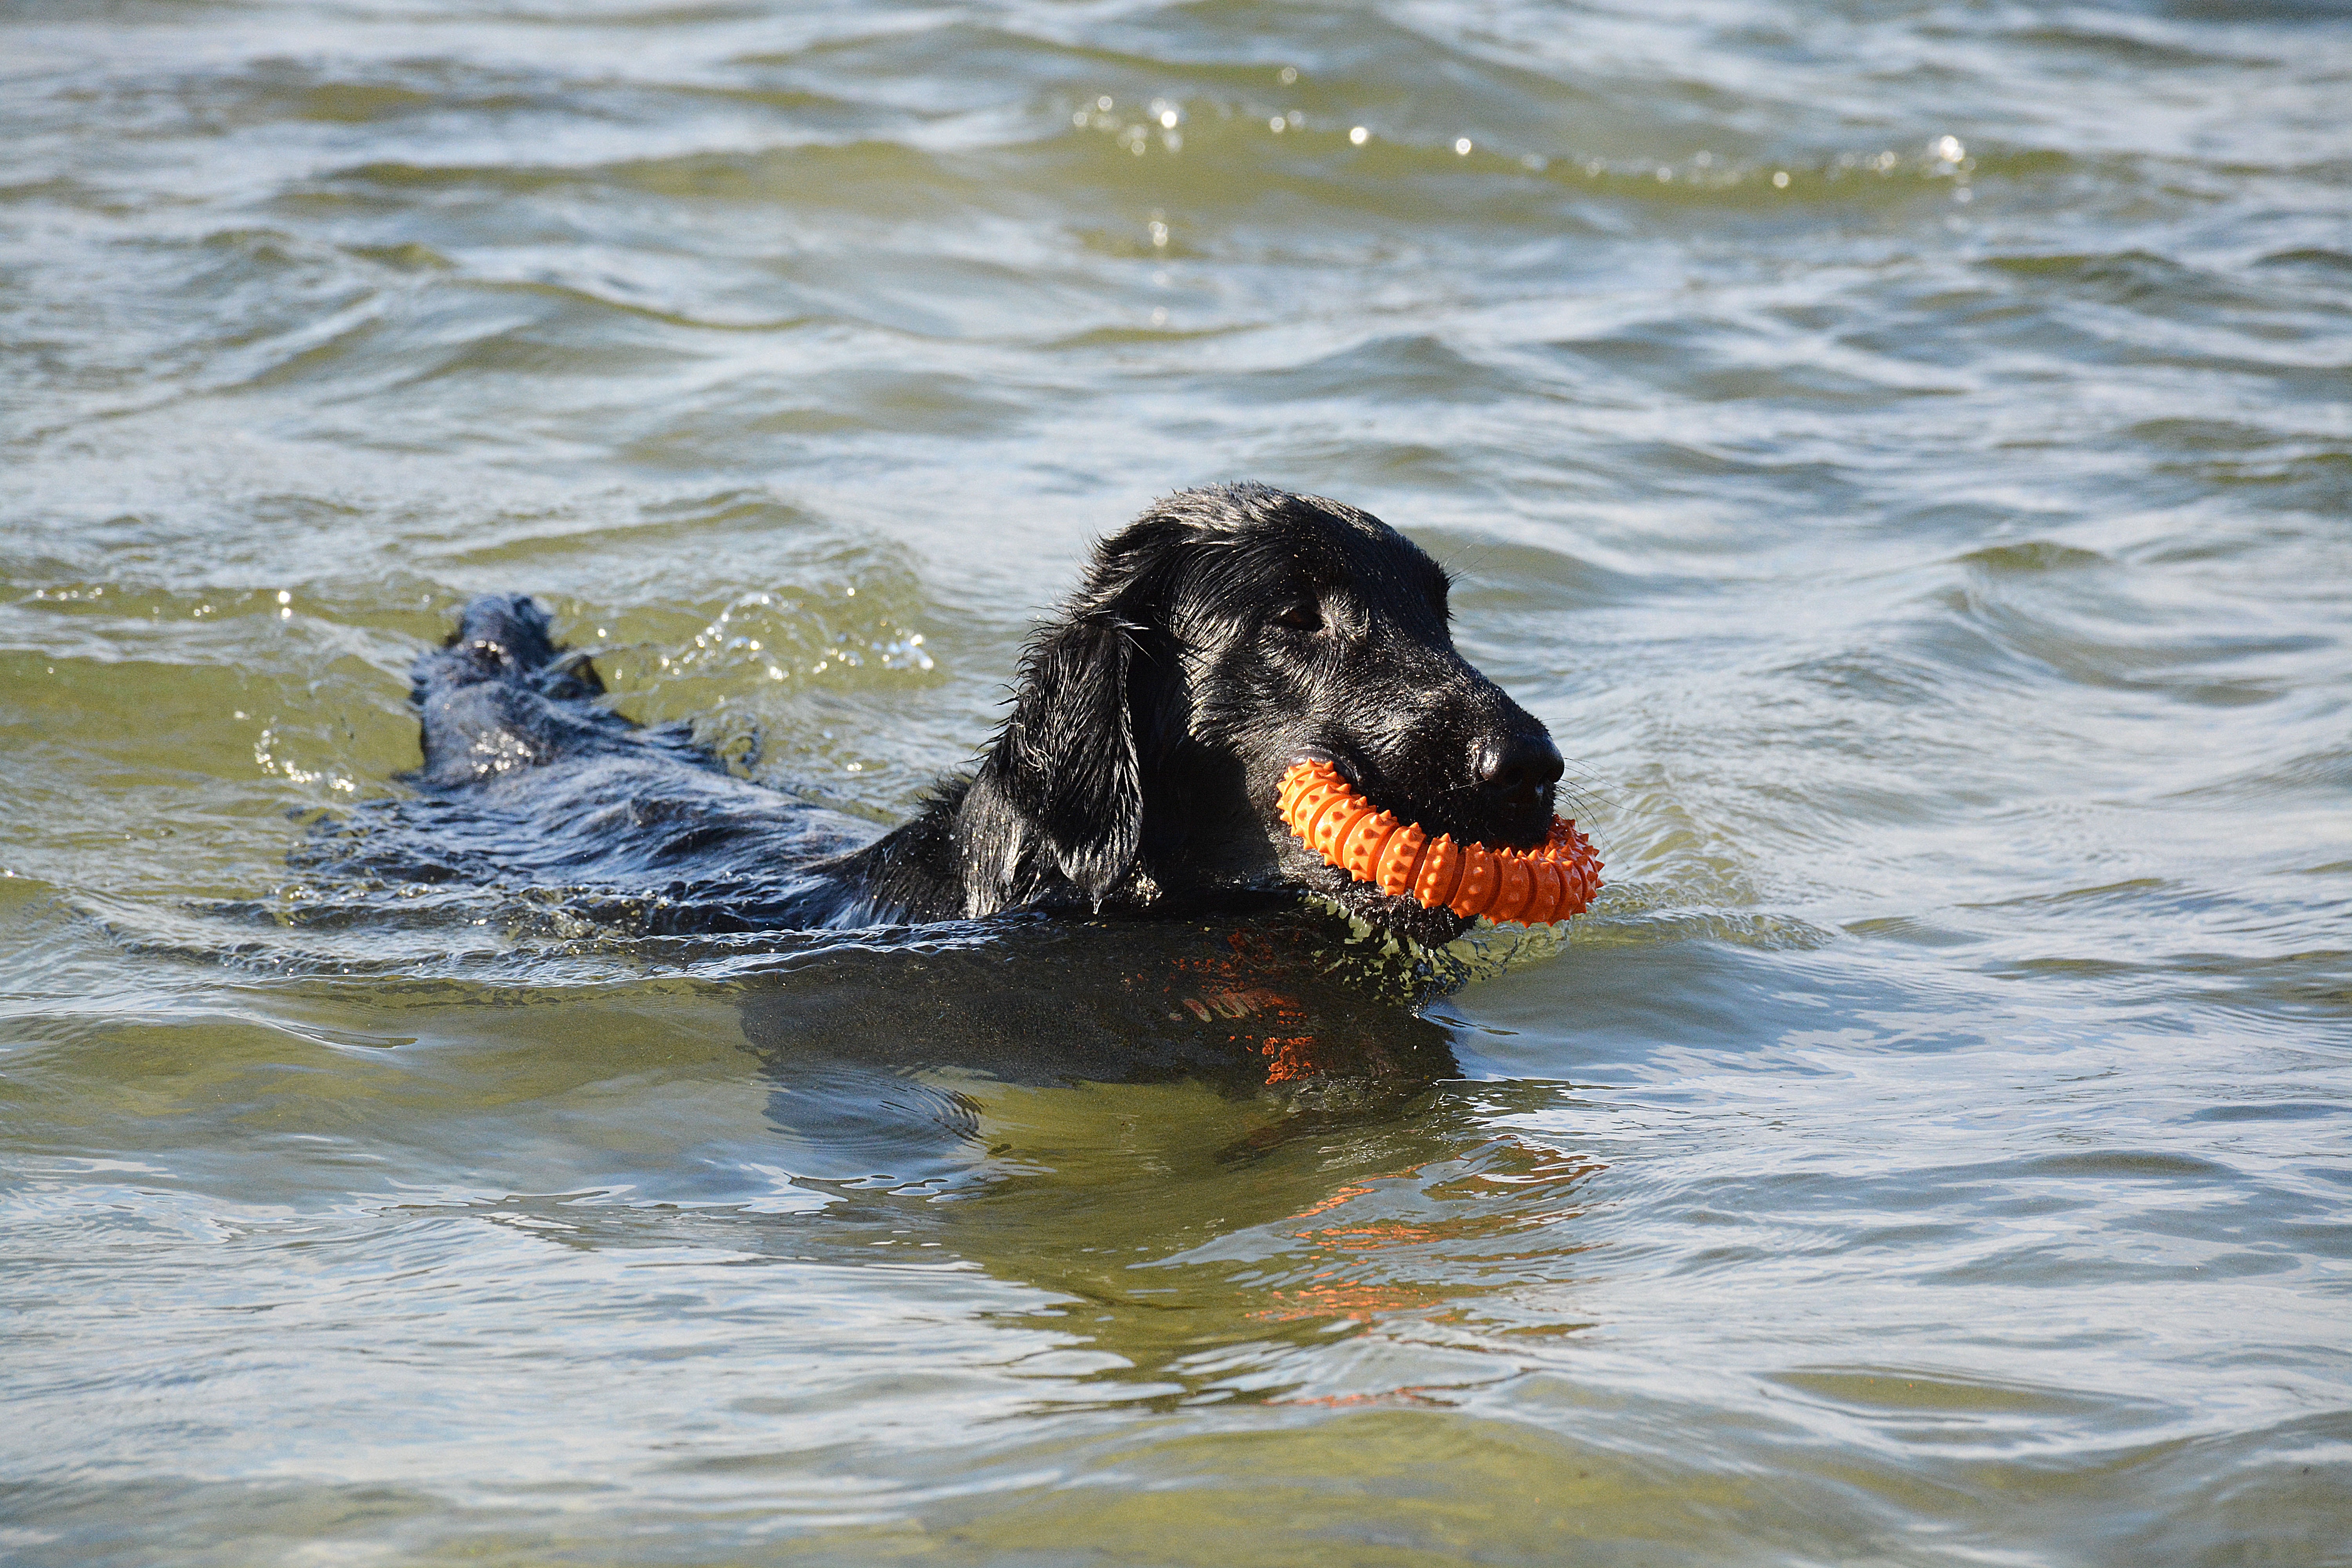
sea, water, play, dog, mammal, fun, vertebrate, newfoundland, flat, retriever, dog like mammal